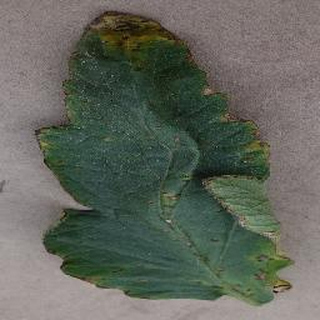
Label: tomato_bacterial_spot